Deniliquin and Moama Railway Company

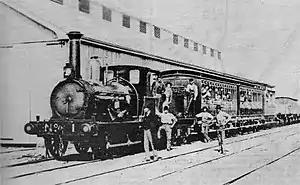
The Deniliquin and Moama Railway Company's locomotive No.1, with Mixed Train, at Deniliquin on the opening day, 4 July 1876

The Deniliquin and Moama Railway Company was a railway company formed by a syndicate of Victorian capitalists to construct a railway from Moama to Deniliquin in New South Wales, Australia. The capital required £125,000 was raised through the sale of £5 shares.